European wars of religion

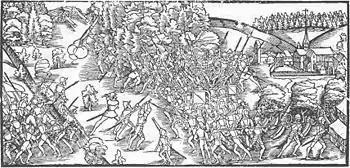
At the Second Battle of Kappel, Zwingli's supporters were defeated and Zwingli himself was killed.

After numerous minor incidents and provocations from both sides, a Catholic priest was executed in the Thurgau in May 1528, and the Protestant pastor J. Keyser was burned at the stake in Schwyz in 1529. The last straw was the installation of a Catholic vogt at Baden, and Zürich declared war on 8 June (First War of Kappel), occupied the Thurgau and the territories of the Abbey of St. Gall, and marched to Kappel at the border to Zug. Open war was avoided by means of a peace agreement ("Erster Landfriede") that was not exactly favourable to the Catholic side, which had to dissolve its alliance with the Austrian Habsburgs. Tensions remained essentially unresolved.